Keith Morris

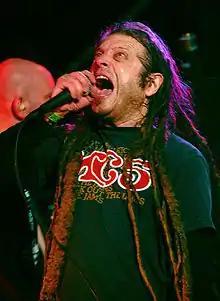
Morris performing with the Circle Jerks in 2006.

Keith Morris (born September 18, 1955) is an American singer and songwriter known for his role as frontman of the hardcore punk bands Black Flag, Circle Jerks, and Off!. Born and raised in Hermosa Beach, California, he formed Black Flag at the age of 21 with guitarist Greg Ginn and performed on the band's 1979 debut EP "Nervous Breakdown". Shortly after leaving Black Flag in 1979, he formed the Circle Jerks with guitarist Greg Hetson; the band released seven albums between 1980 and 1995 and have broken up and reformed on numerous occasions. In 2009 Morris formed the supergroup Off! with guitarist Dimitri Coats, bassist Steven Shane McDonald, and drummer Mario Rubalcaba. Morris has also appeared as a guest vocalist on several albums by other artists.